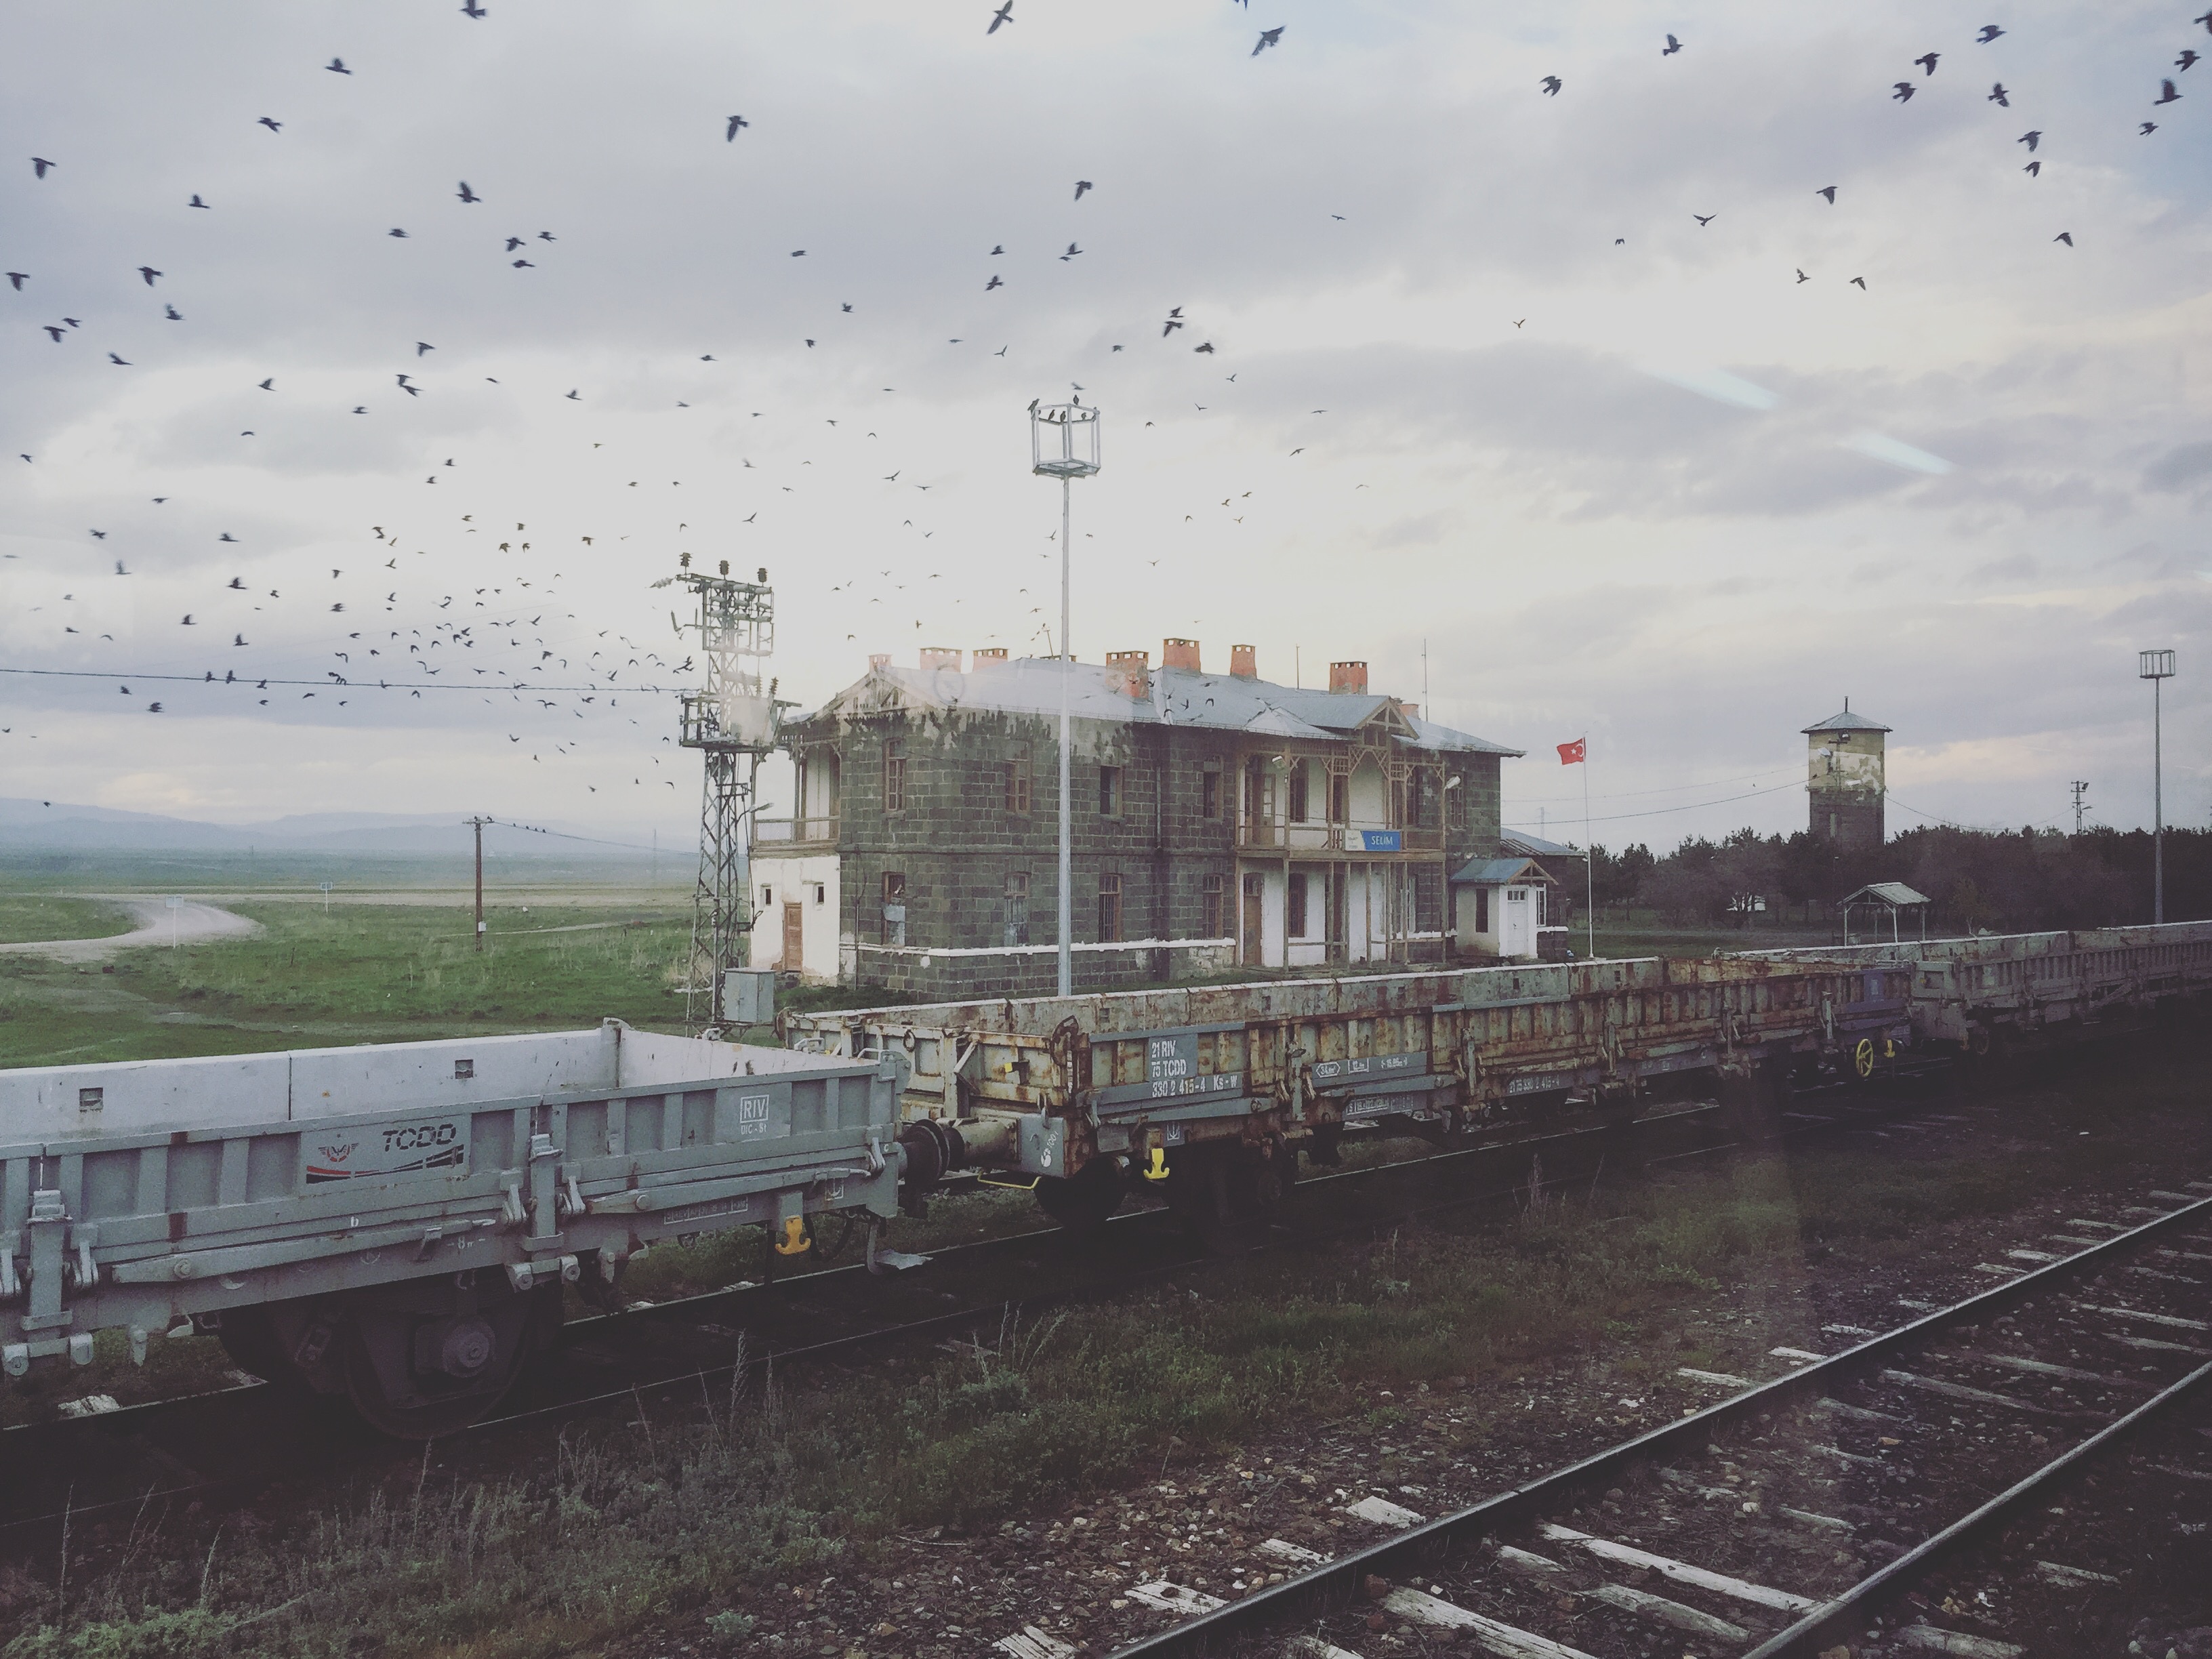
track, train, transport, vehicle, electricity, locomotive, rail transport, rolling stock, railroad car